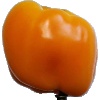
Label: yellow_pepper